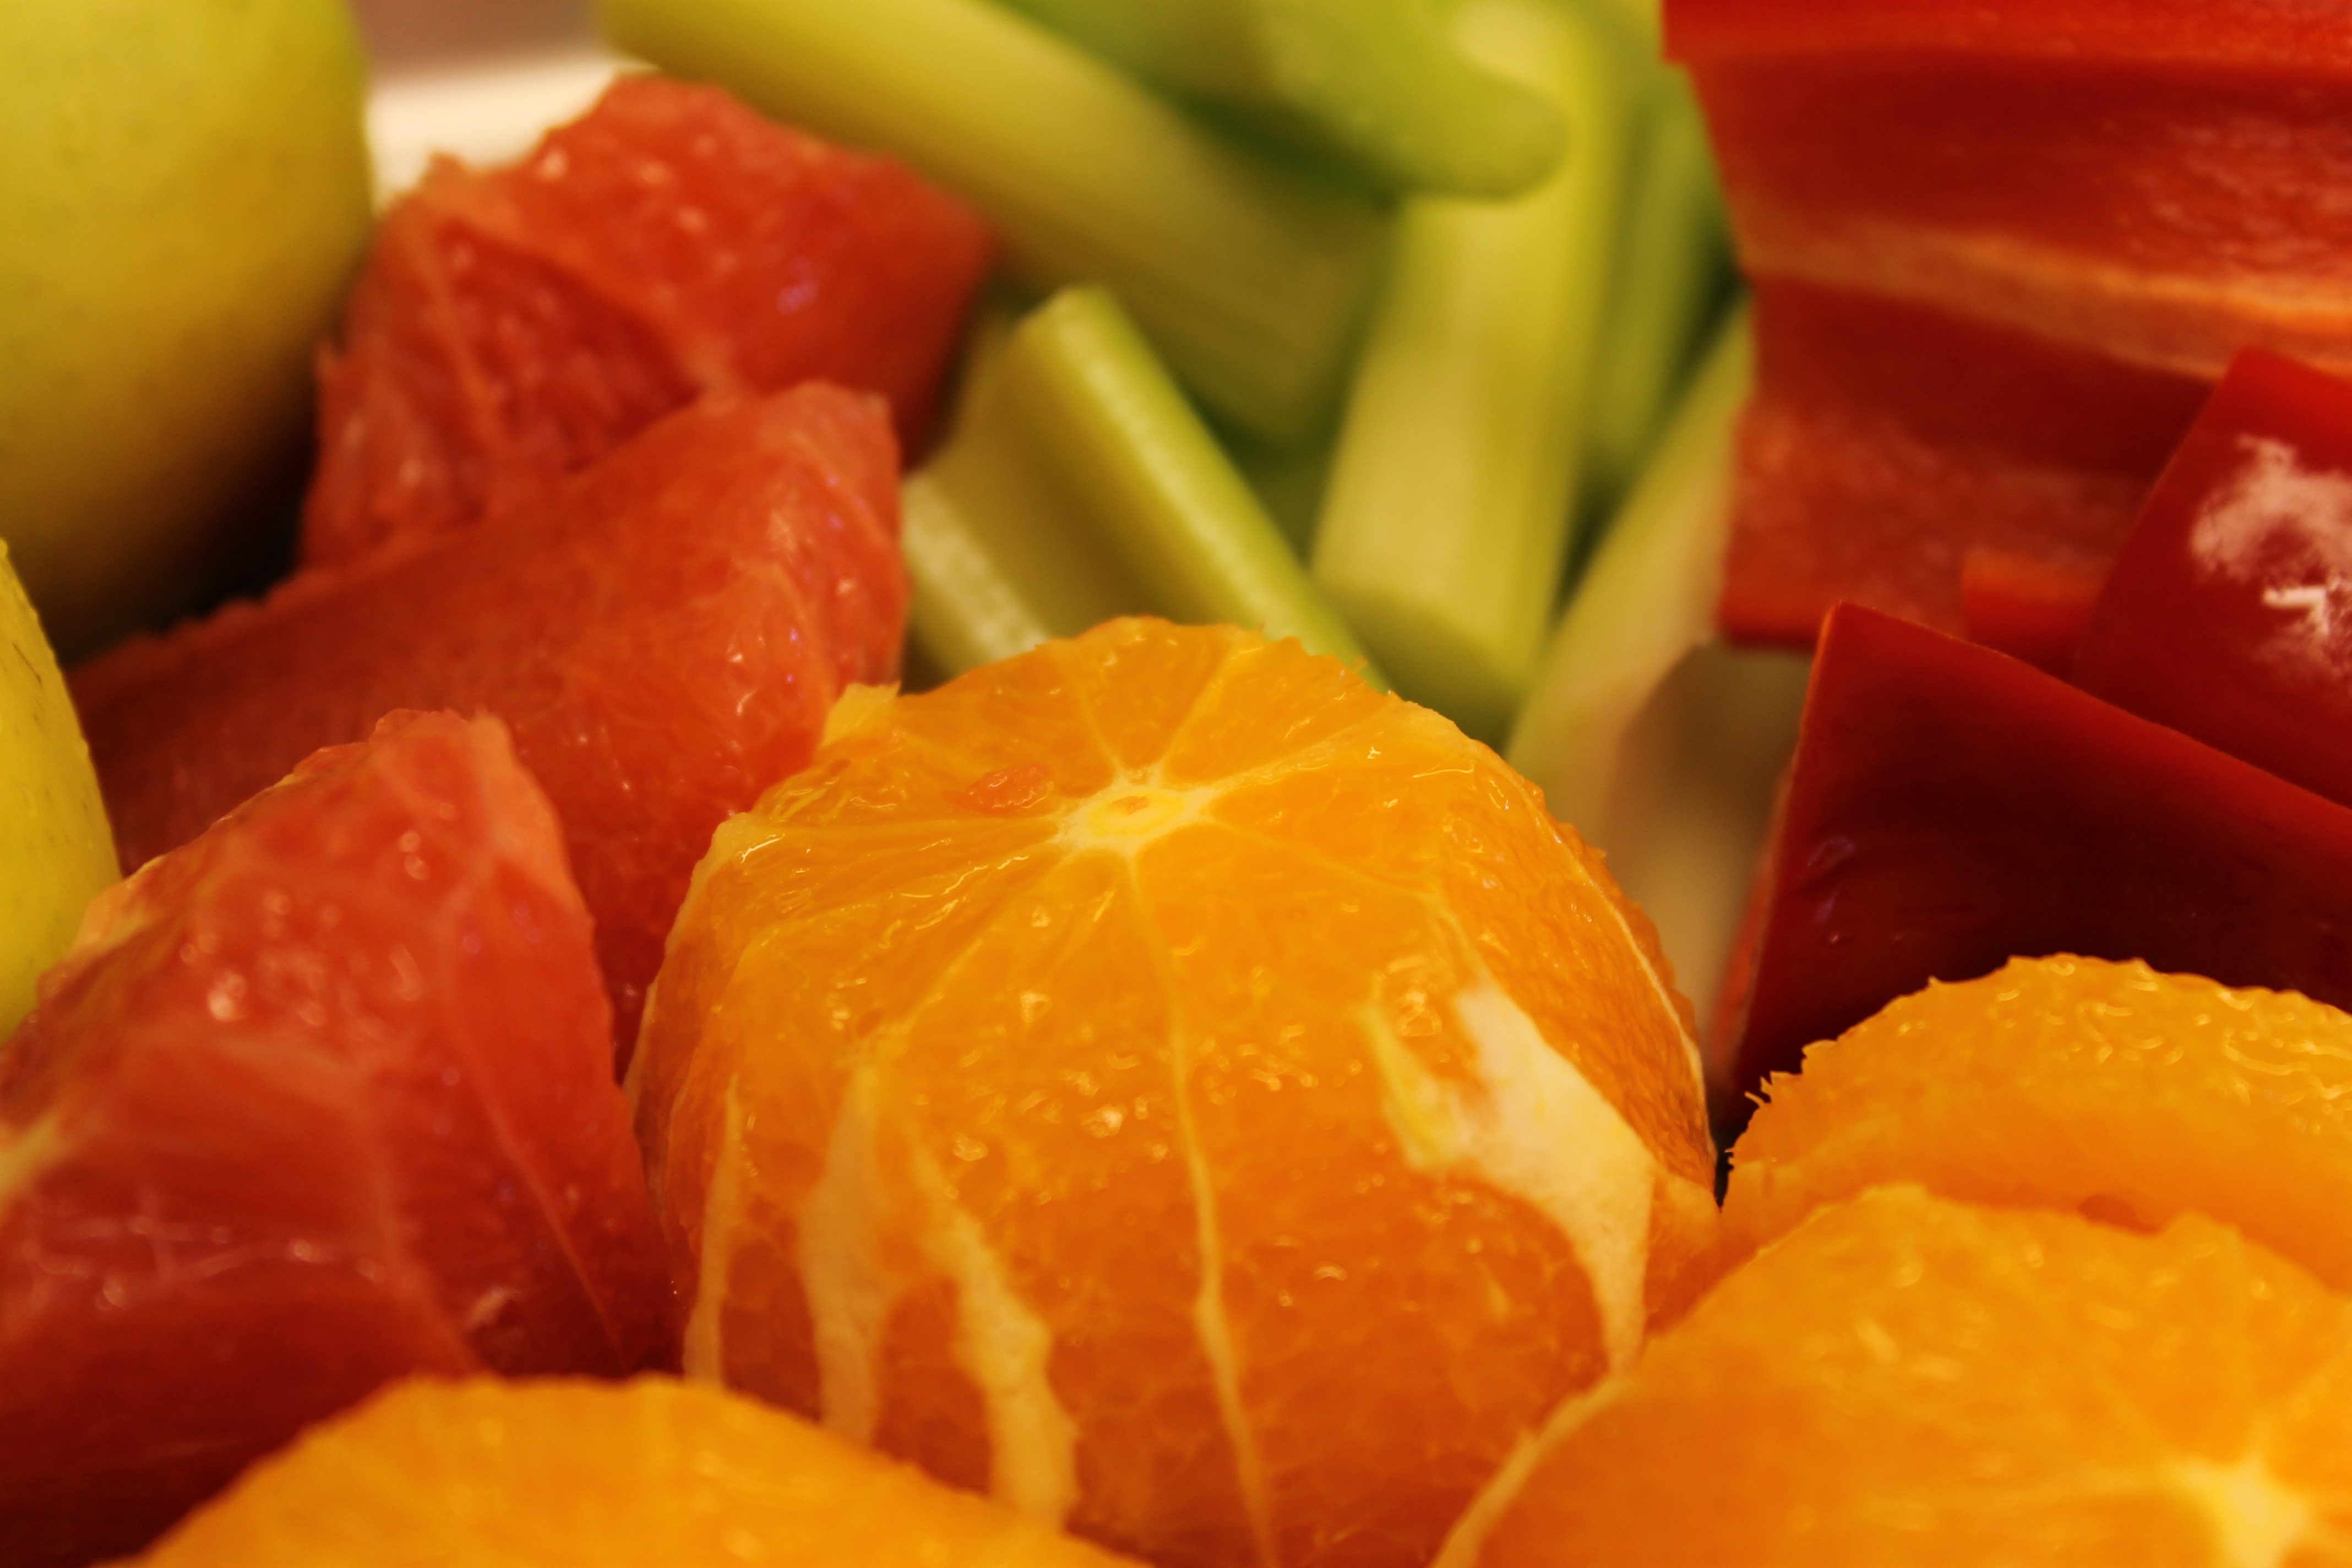
plant, fruit, orange, dish, food, produce, vegetable, drink, cuisine, juice, vegetables, fruits, tangerine, clementine, citrus, flowering plant, candied fruit, land plant